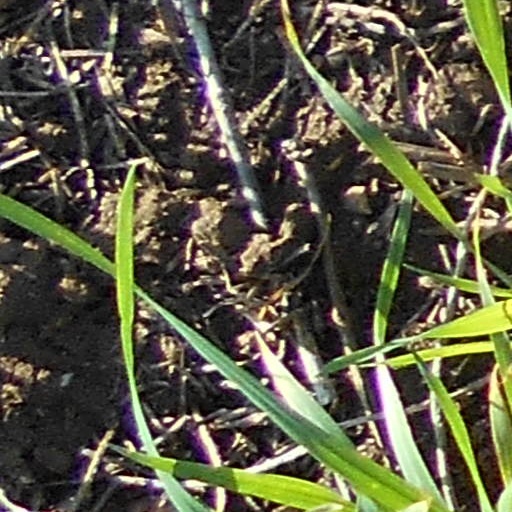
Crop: wheat